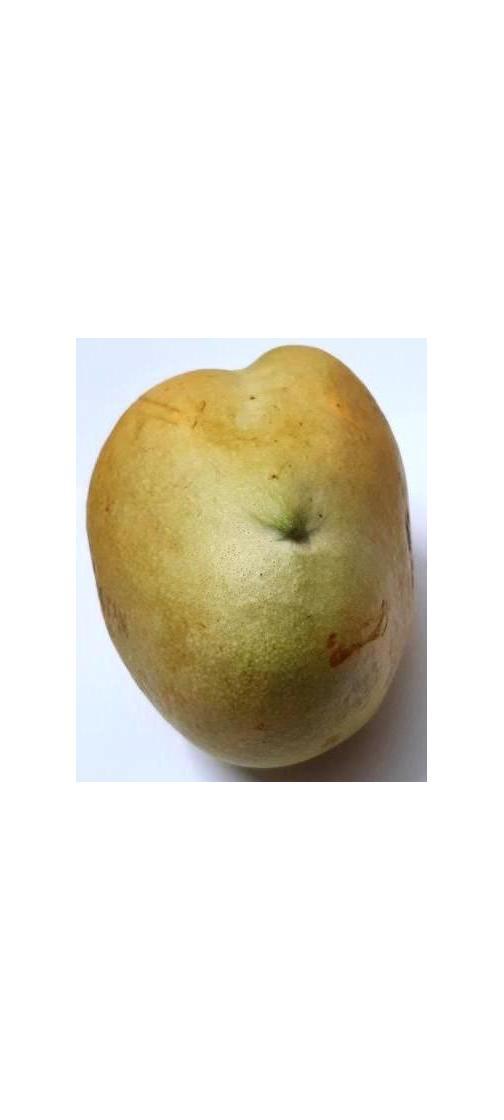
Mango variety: Bari-11